Alternative Cars

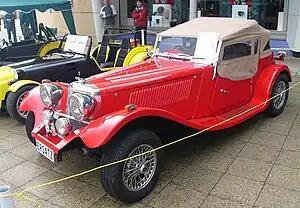
Swallow 100

Alternative Cars Limited is a New Zealand-based kit car company that manufactures fiber-glass bodied cars based on the 1950s MG TF. The company was founded by Russell Hooper, a medical supply representative, as Kit Kars Limited in 1984. In 1996 Kit Kars Ltd changed its name to Alternative Cars Limited. Initially the company operated from the owner's home, until moving to a small 600 square foot workshop in Auckland.